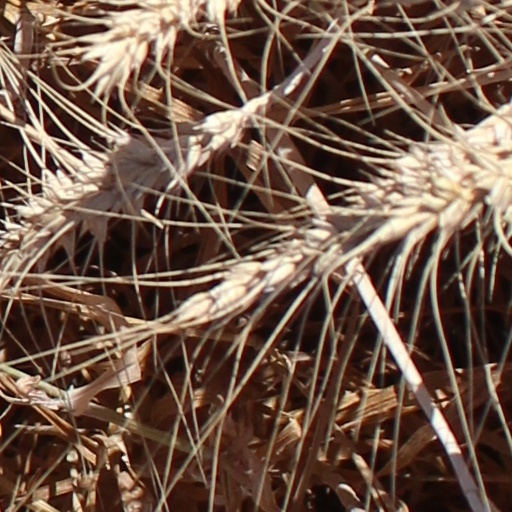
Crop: wheat